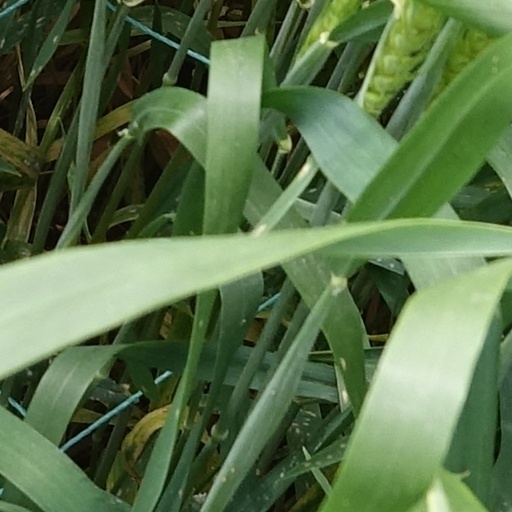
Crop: wheat